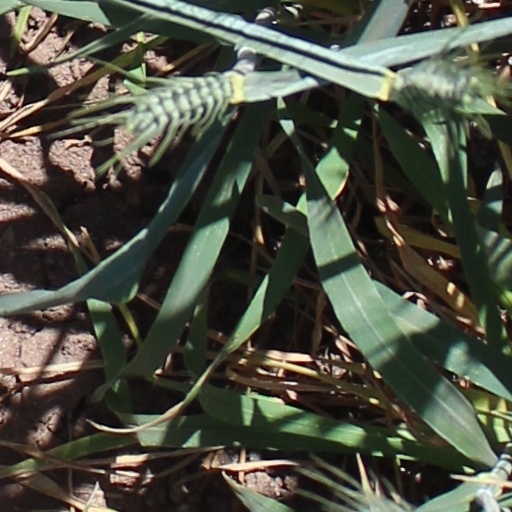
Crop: wheat